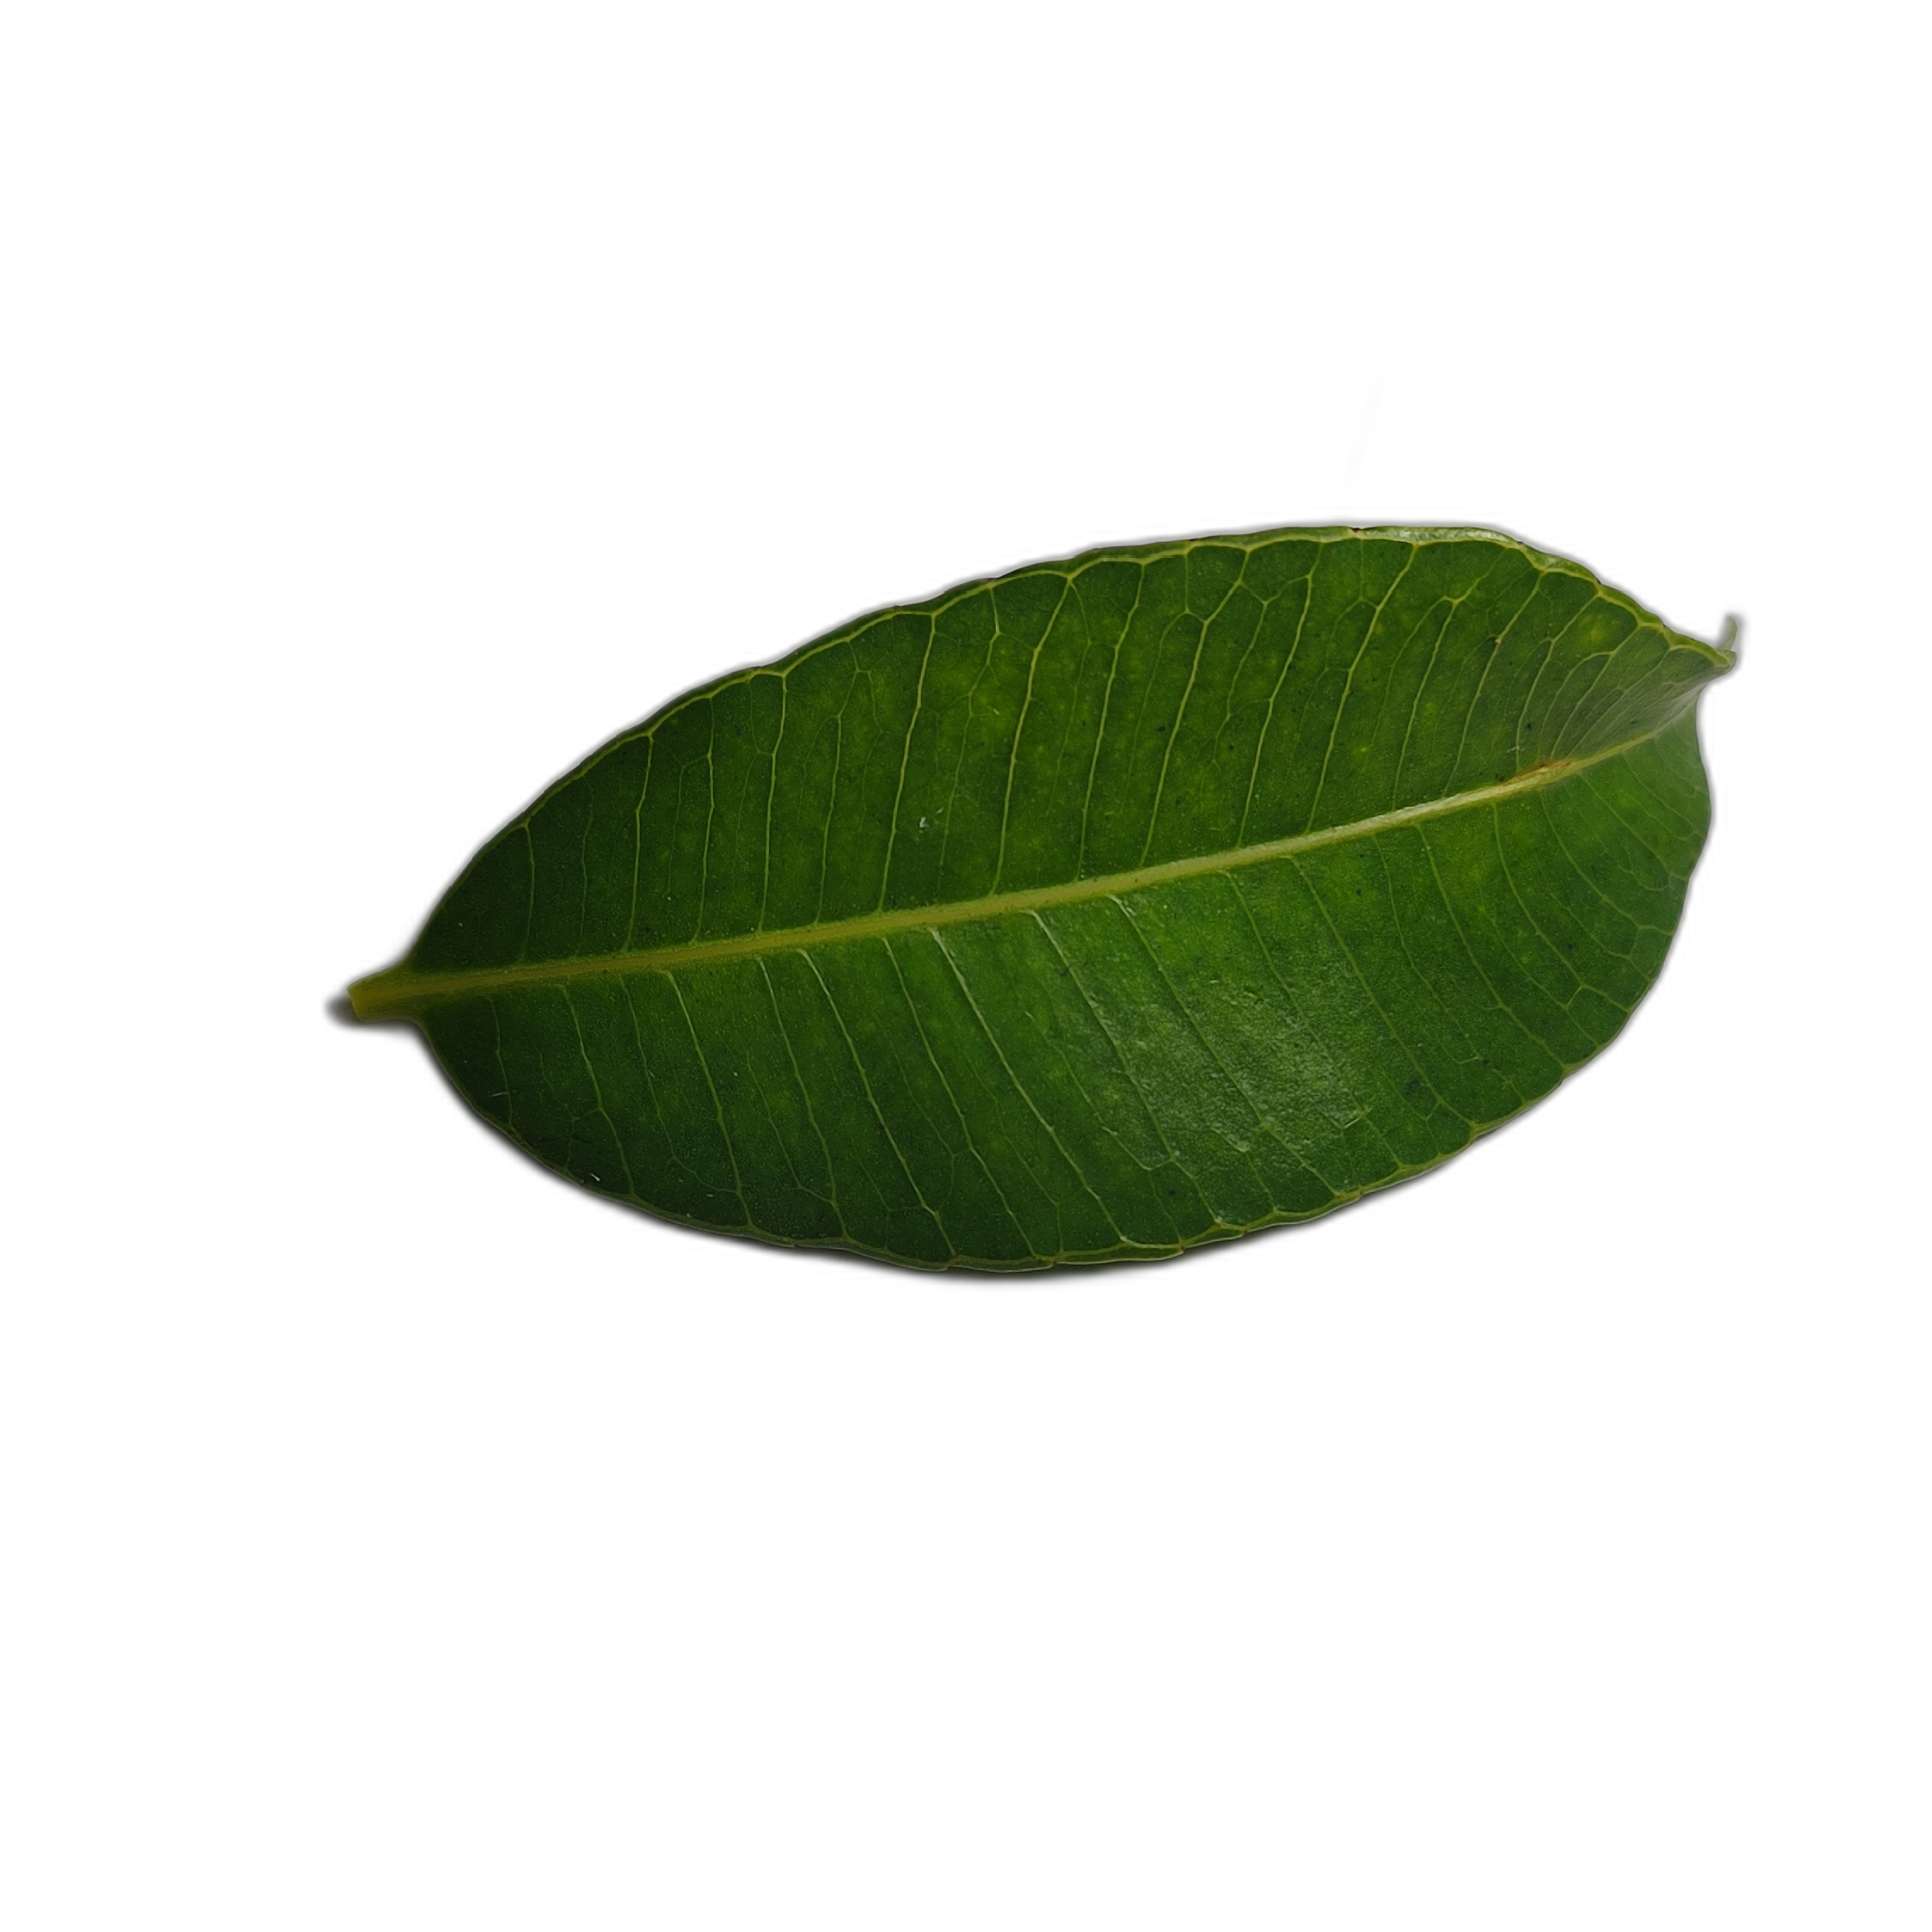
Label: healthy